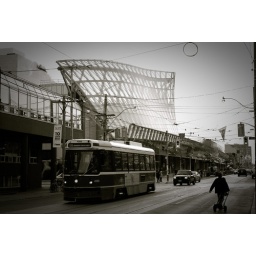
A street car beside the art gallery of ontario in toronto.